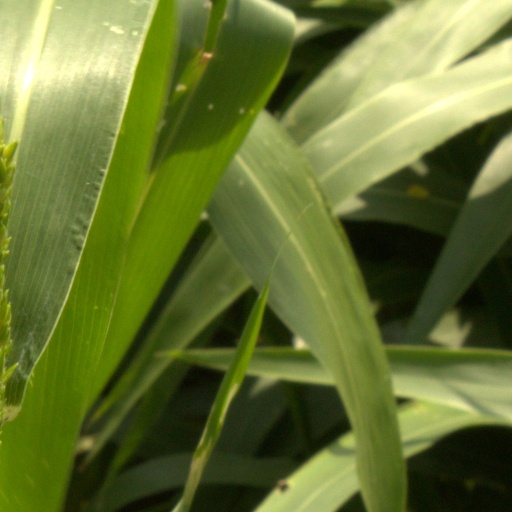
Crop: sorghum